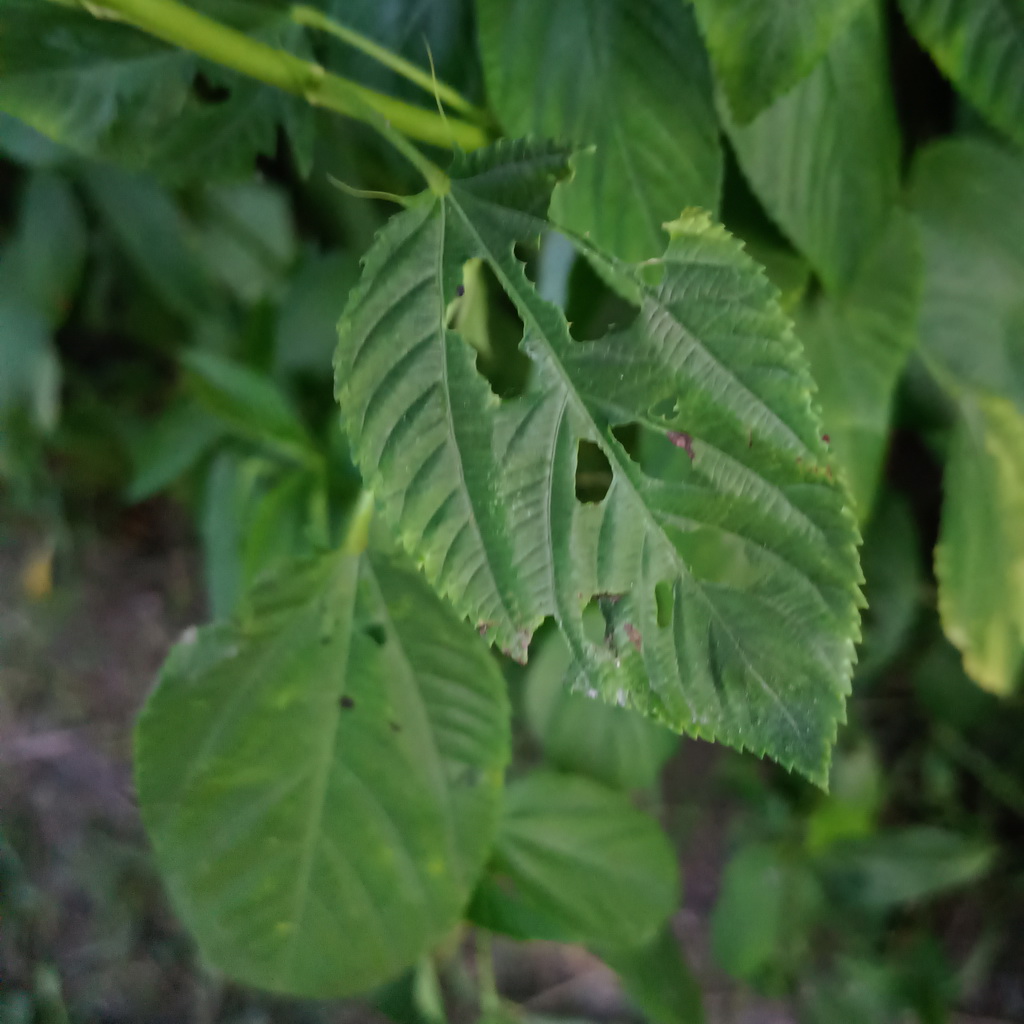
Label: Holed